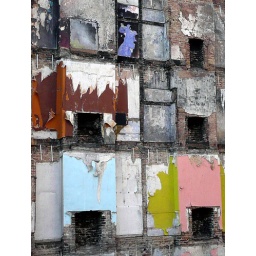
All gone now, well part of the street anyway. I mourn the old clothes that survived so long in the windows.